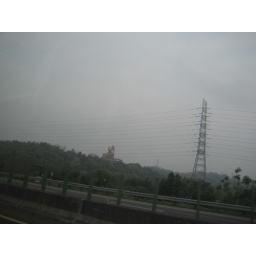
golden buddha in the hill